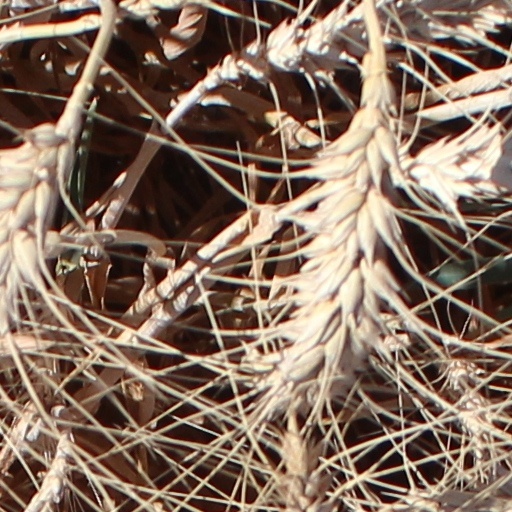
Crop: wheat